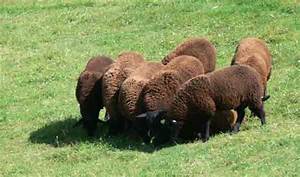
Label: pecora